Bombay Clipper

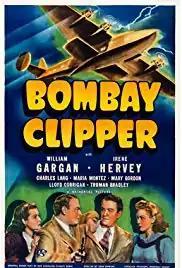
Theatrical release poster

Bombay Clipper is a 1942 aviation drama film directed by John Rawlins and starring William Gargan and Irene Hervey. The film features Maria Montez in an early role. Turhan Bey also appears.